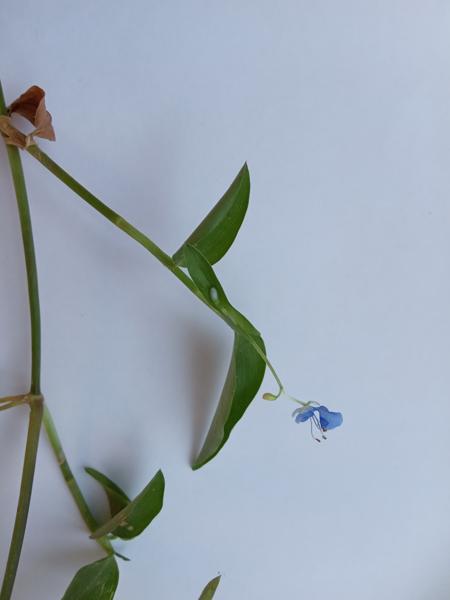
Weed species: Commelina benghalensis